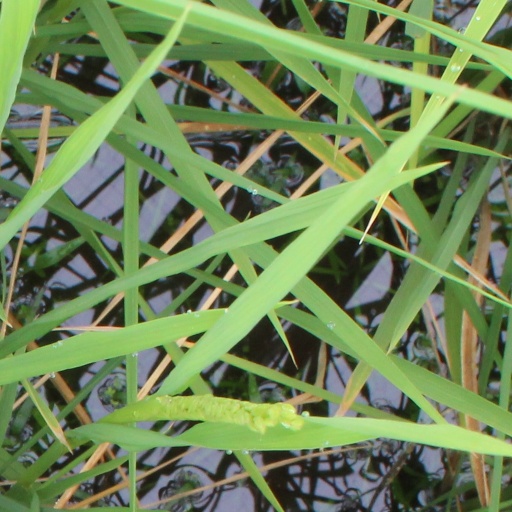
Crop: rice